2014–15 Boston Celtics season

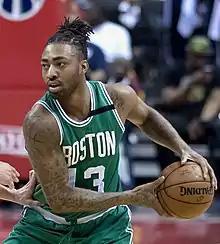
James Young

Source: NBA.com